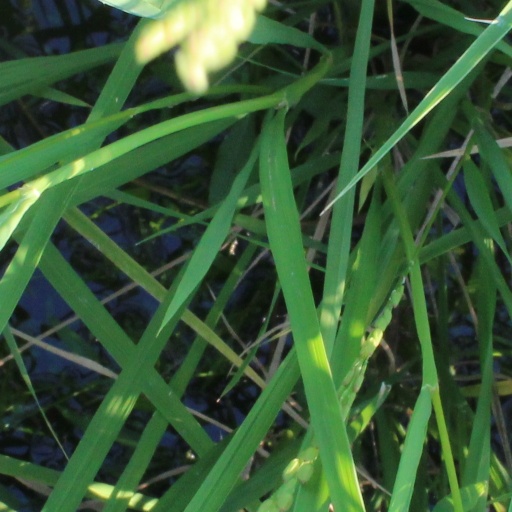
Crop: rice